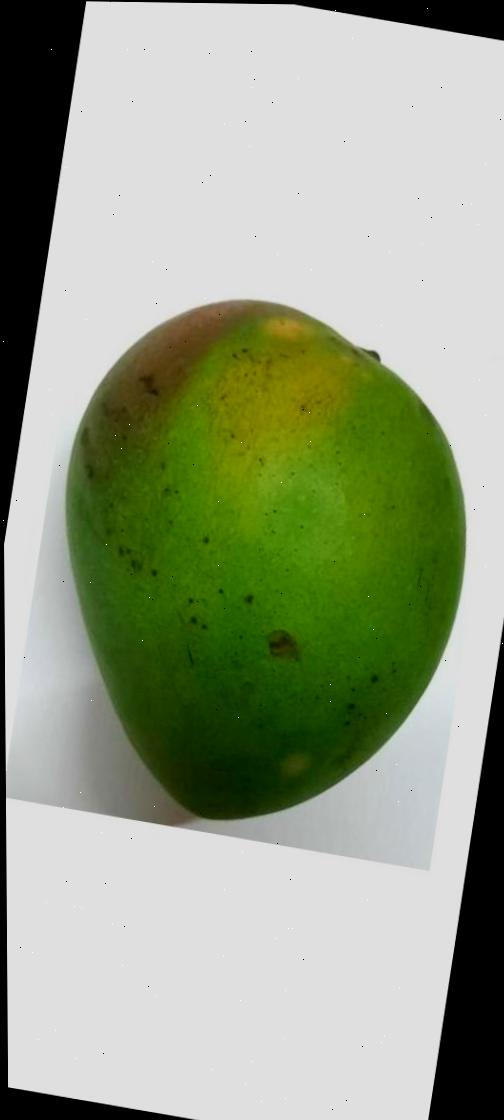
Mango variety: Harivanga